Frederick M. Trapnell

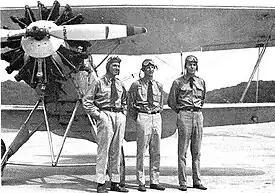
The Three Flying Fish, Naval Air Station Anacostia, 1930. Trapnell is on the right. US Naval Historical Center

In 1946, Trapnell was back at NATC as test coordinator and shepherding the monumental changes in engineering, testing, and other procedures ushered in by jet aircraft. This included vastly upgrading and regularizing the unofficial Test Pilot School that had been in existence since the Test Flight Section had arrived in 1944–45. Serving as acting commander of NATC for six months in 1947 afforded Trapnell the opportunity to make substantial changes. Working with chief project engineer CDR Sydney Sherby and with the backing of RADM Apollo Soucek, Trapnell devised a plan for an official test pilot program which was approved on January 22, 1948, by ADM John D. Price, the Deputy Chief of Naval Operations. The Test Pilot Training Division began formal operation in April of that year under the direction of Sherby.